City College of Commerce and Business Administration

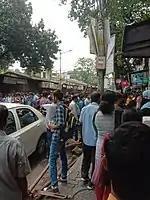
A crowd of candidates before an examination of Kolkata Municipal Corporation at the campus of City College of Commerce and Business Administration in Surya Sen Street, Kolkata, May 29, 2022.

Initially, the college was housed in an old building, but afterwards it was shifted to another old house at 13, Mirzapur Street (now Surya Sen Street). A new building was erected in its place, opened by Lord Ripon, Governor-General of India, in 1884. In 1905, the college was brought under the control of a society called 'The City College Institution', now known as the 'Brahmo Samaj Education Society', whose chief objective was to promote the cause of education as an all-encompassing process to contribute towards the all-round development and well-being of the human community.